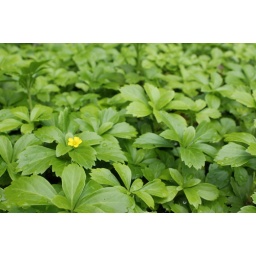
A small yellow flower against a sea of green.